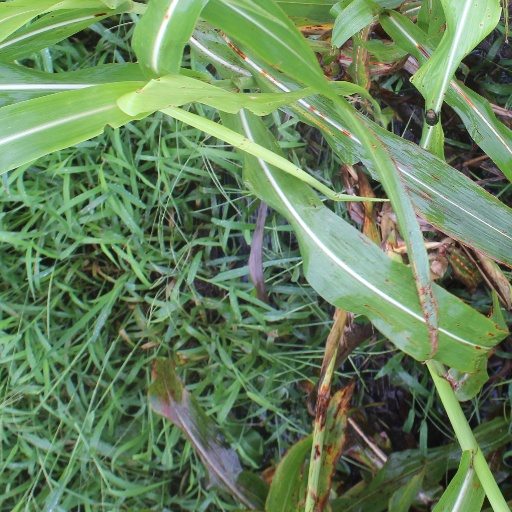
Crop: sorghum